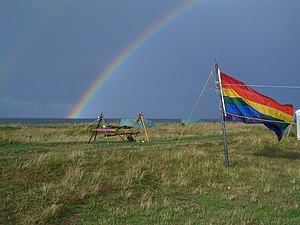
Femø
Regnbueflag på Femø
Femø er en ø i Smålandsfarvandet nord for Lolland. Øen er en del af Lolland Kommune.